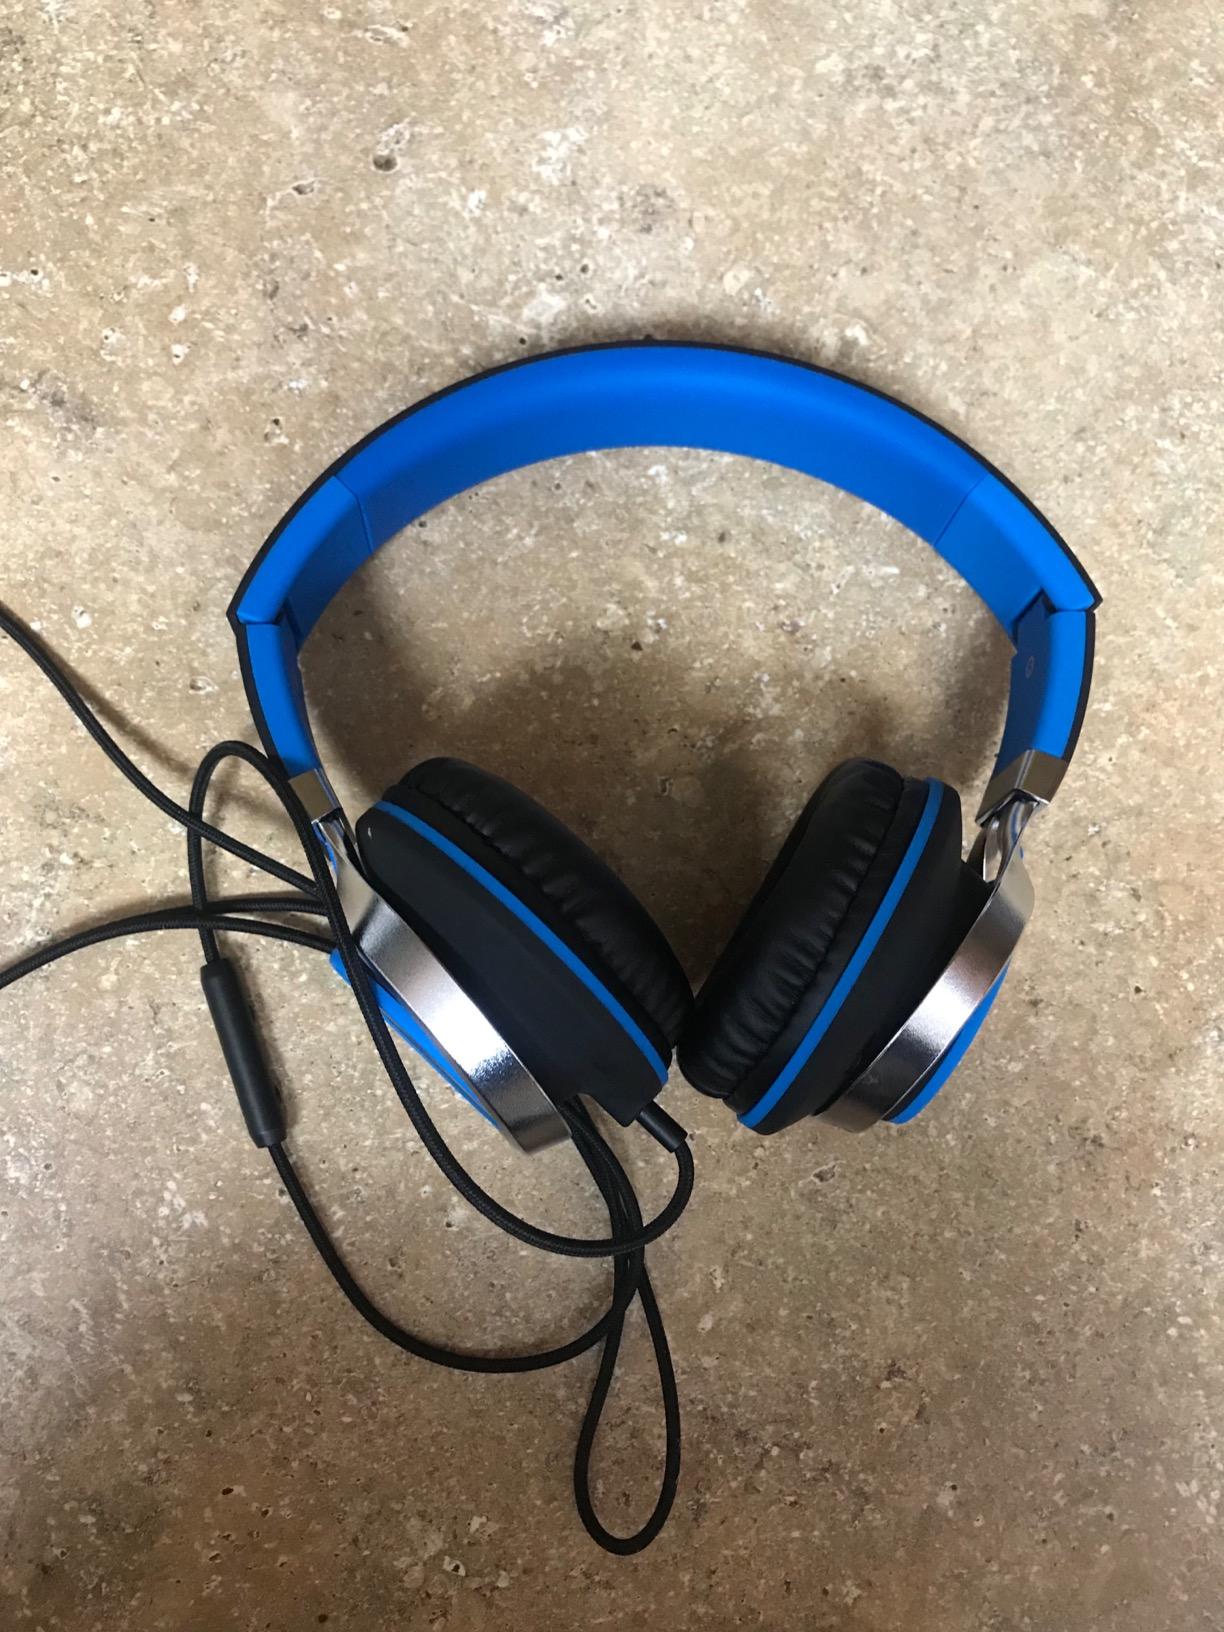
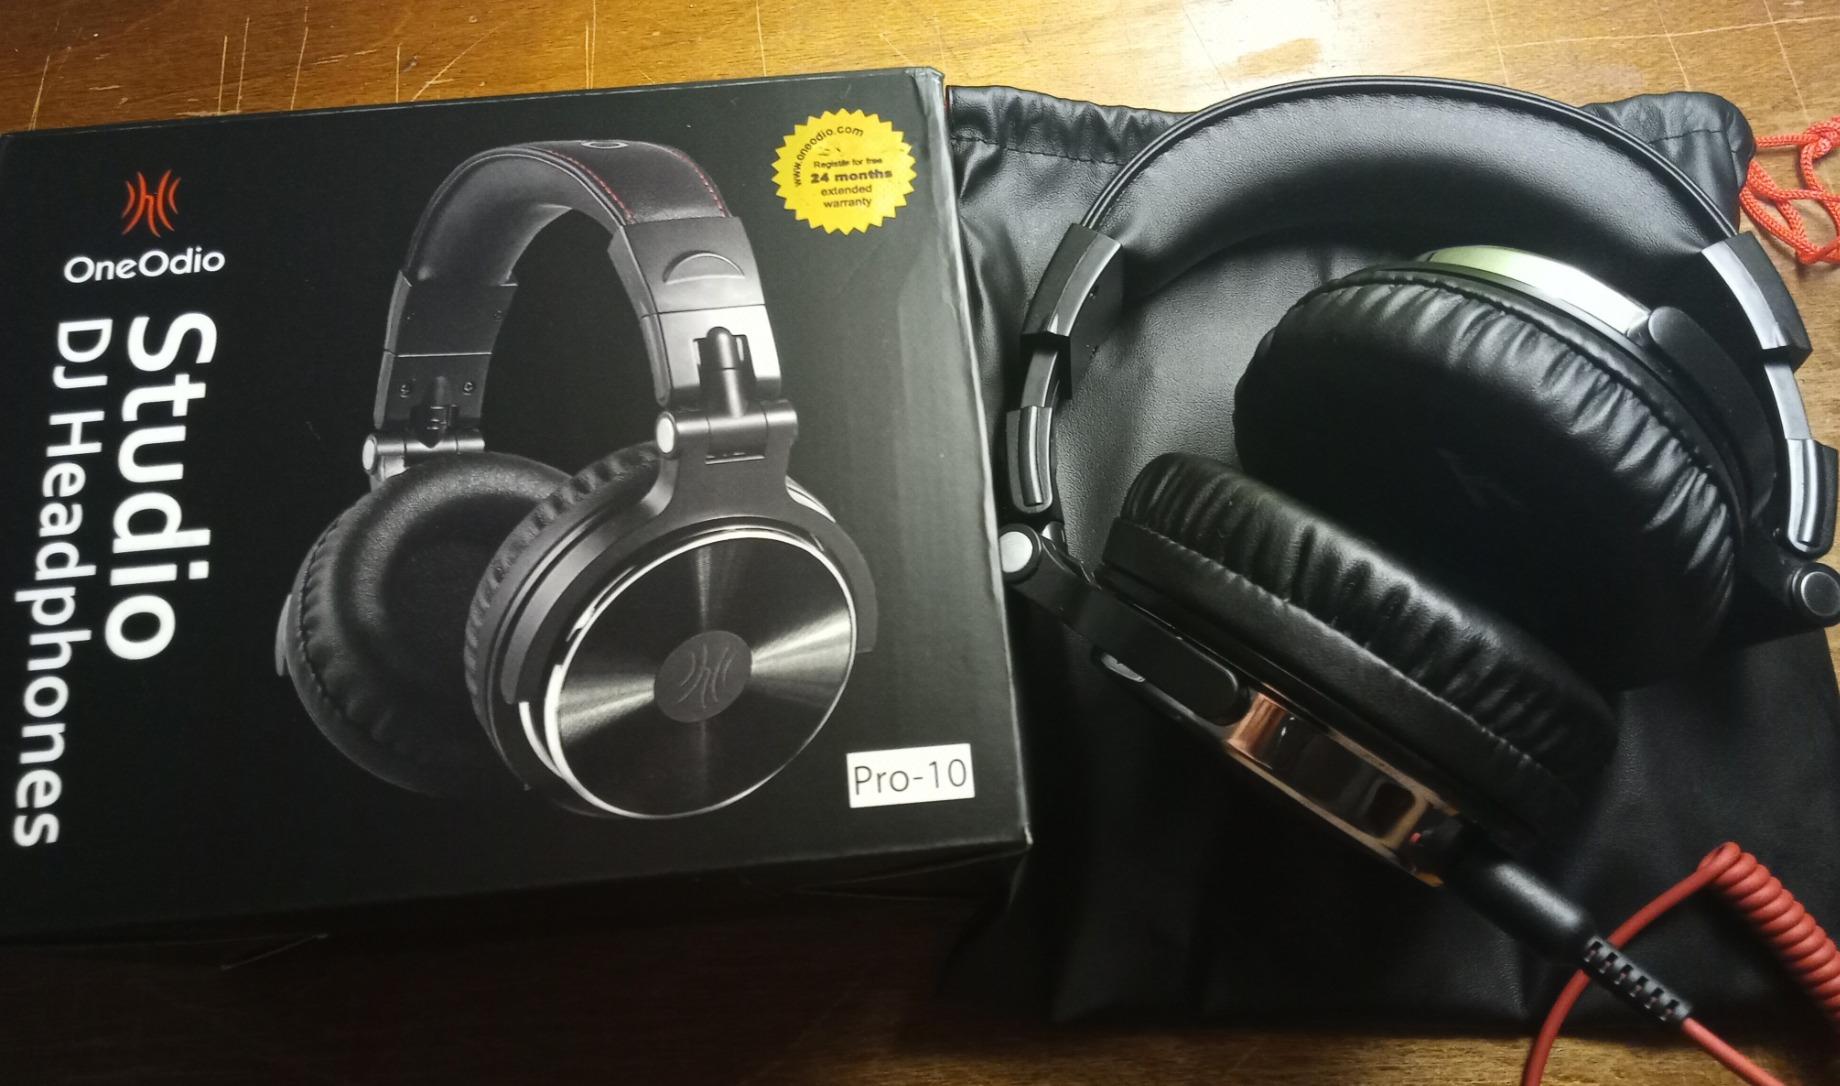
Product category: headphones
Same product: no